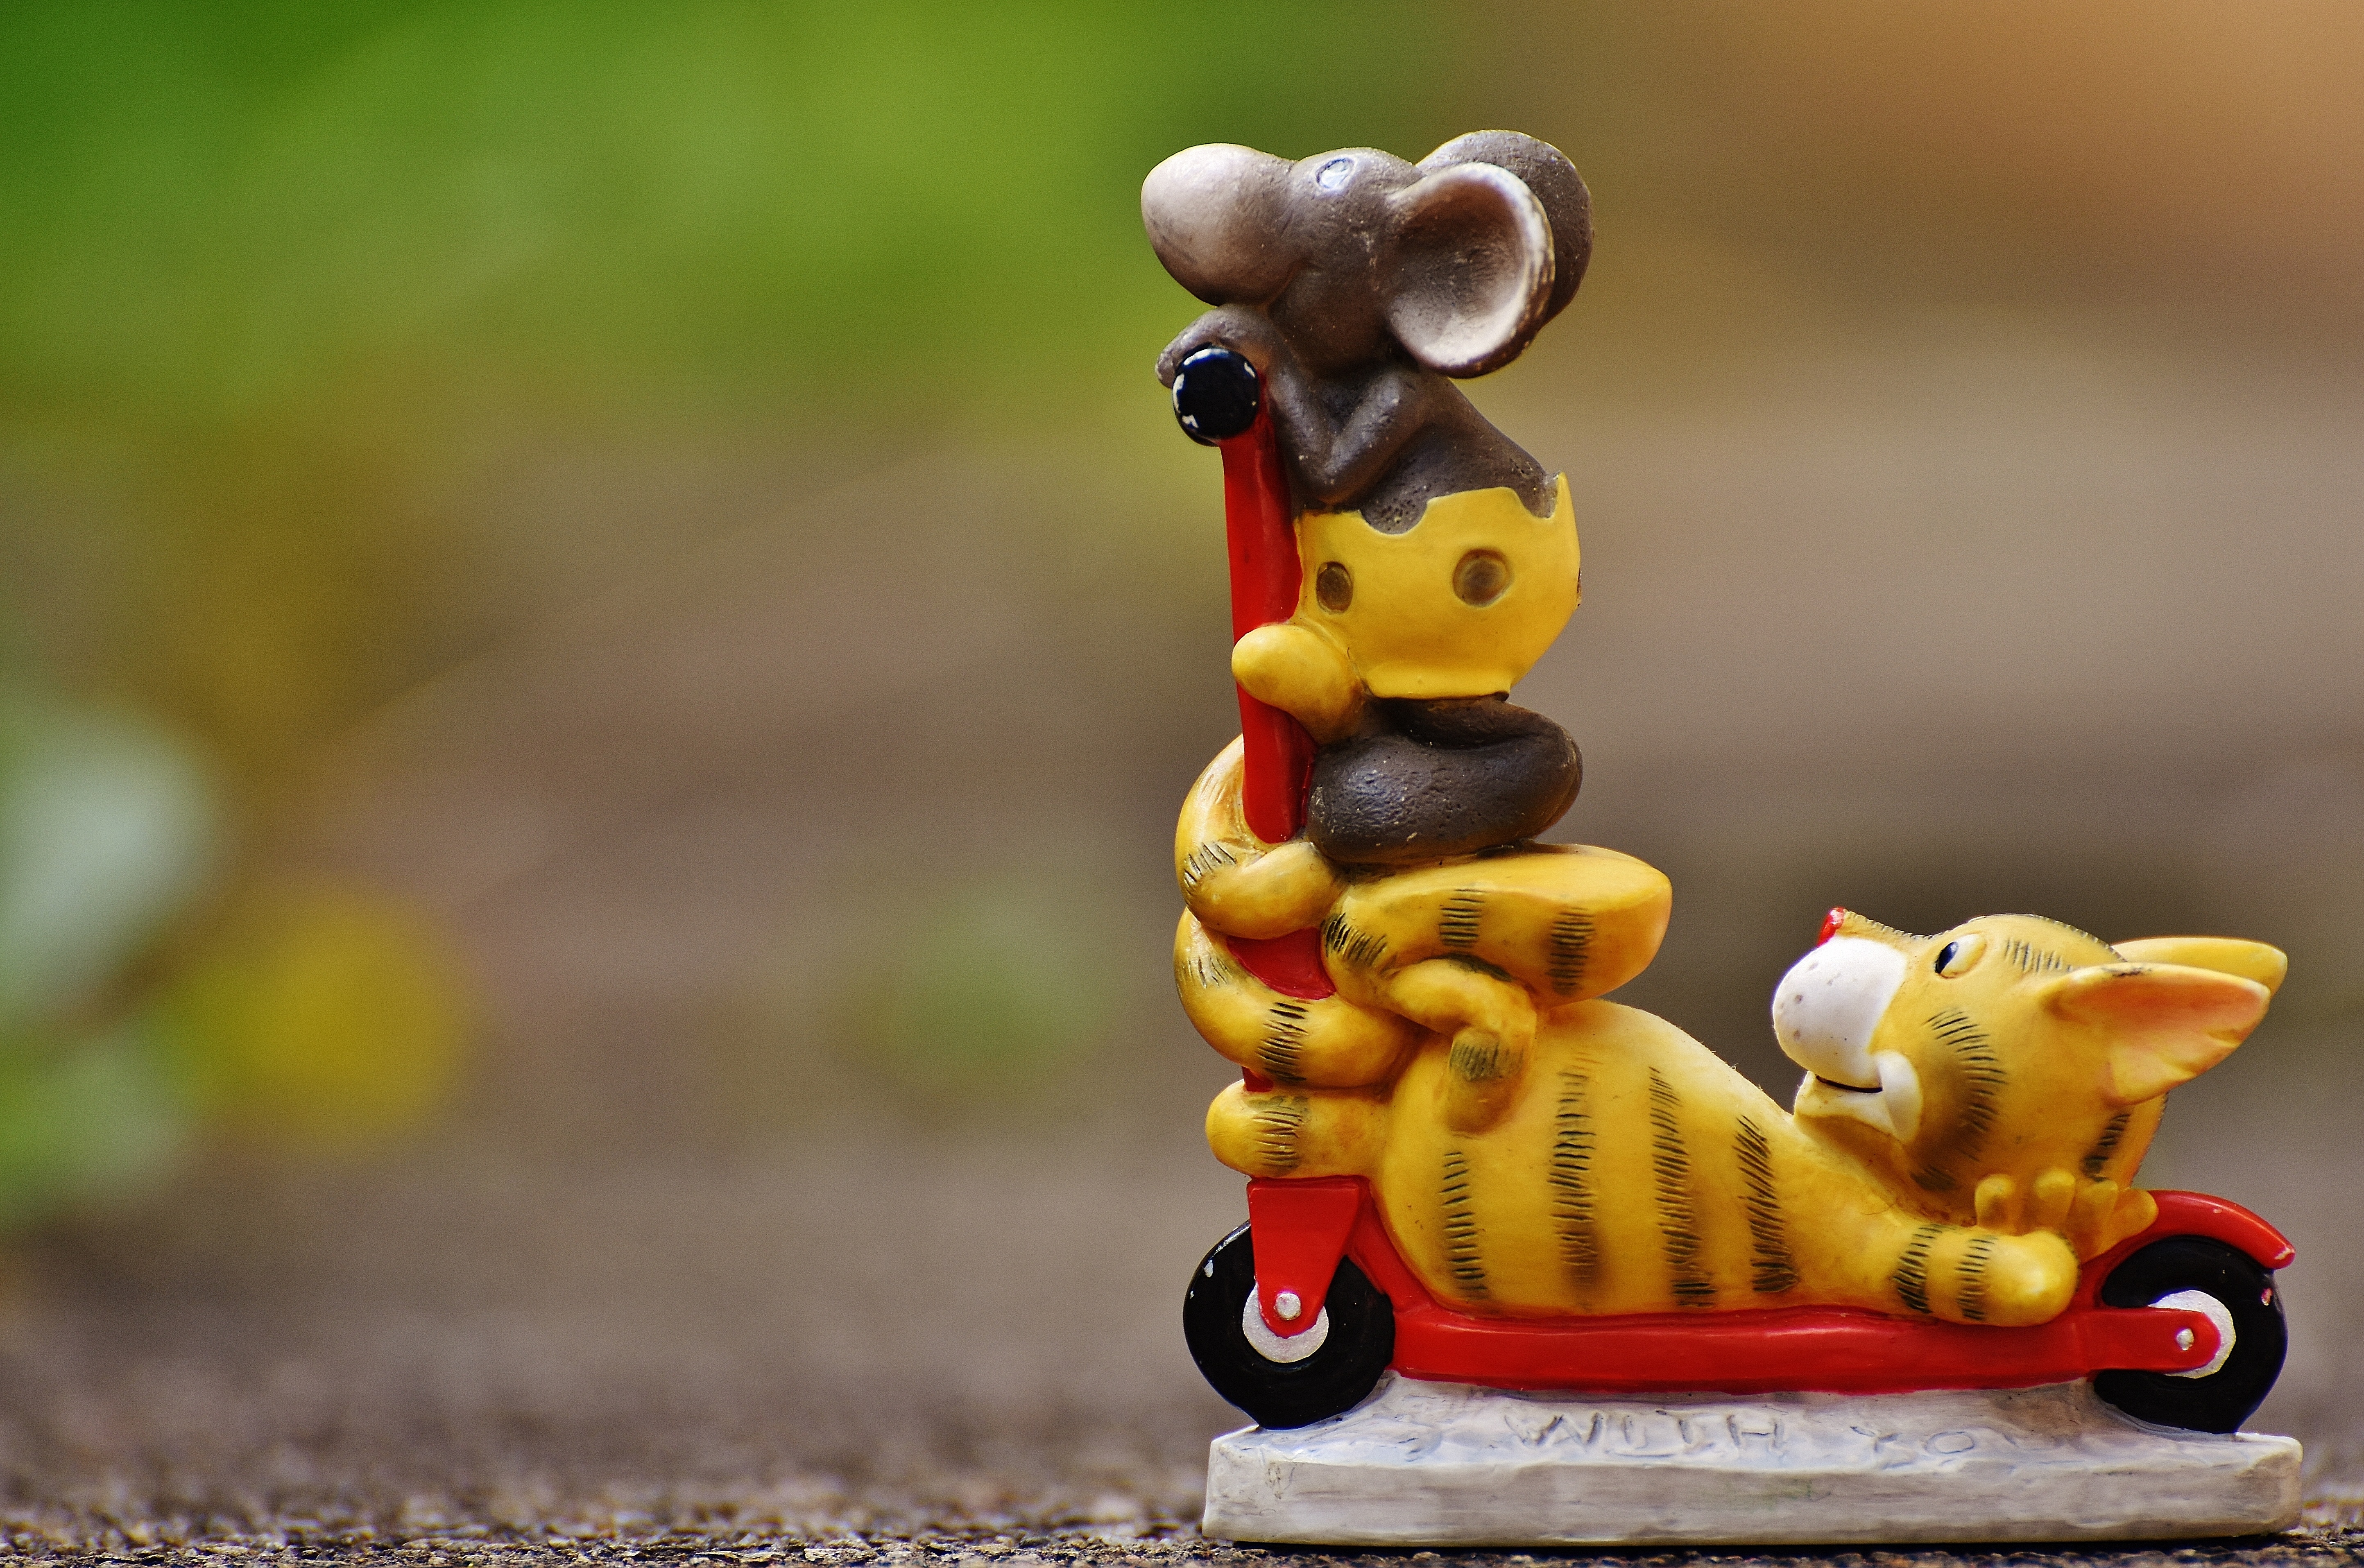
flower, mouse, cute, cat, yellow, toy, fun, figurine, funny, roller, figures, macro photography